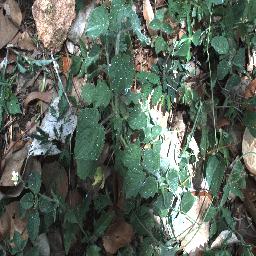
Label: negative